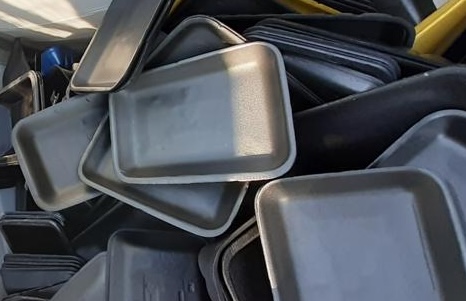
Label: plastic